To My Boyfriend

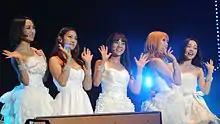
Kara at the 2013 DSP Festival, where they performed "To My Boyfriend" with labelmate Rainbow.

The song has been covered by numerous artists since its release in 1998. Taiwanese singer Yuki Hsu covered the song in her third studio album "The Angel" (1999), which included multiple covers of South Korean songs. The tracks "I Can’t Cry" and "Call Me" were adaptions of Fin.K.L's "Ruby" and "To My Boyfriend", respectively. Boy group SS501, also managed under DSP, performed a cover of the song at their December 27, 2006 concert at the COEX, where they appeared in similar schoolgirl uniforms Fin.K.L wore for promotions in 1998. Girl groups Wonder Girls and Kara additionally covered the song at the 2007 KBS Song Festival and 2012 MBC Gayo Daejejeon, respectively. On August 8, 2009, T-ara performed the song on SBS's Inkigayo to show off their cute and lively charm through the song.